Condylarthra

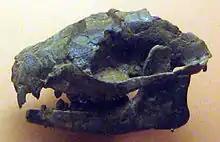
"Ectocion", a small plant-eating phenacodontid found in Wyoming

The disappearance of the non-avian dinosaurs opened up an ecological niche for large mammalian herbivores. Some condylarths evolved to fill the niche, while others remained insectivorous. This may explain, in part, the tremendous evolutionary radiation of the condylarths that we can observe throughout the Paleocene, resulting in the different groups of ungulates (or "hoofed mammals") that form the dominant herbivores in most Cenozoic animal communities on land, except on the island continent of Australia.